Anne Shirley

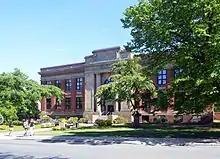
Dalhousie University (then Dalhousie College), the institution on which Montgomery based Redmond College

At the beginning of the novel, Anne and Gilbert, looking forward to a "splendid four years at Redmond," wander around to the Haunted Wood to taste the "delicious apples" where "under tawny skin was white, white flesh, faintly veined with red; and besides their own proper apple taste, they had a certain wild, delightful tang". The Canadian scholar Elizabeth Waterson noted the "erotic" overtones to the scene of the apple tasting in the Haunted Wood, as sign of Anne's attraction to Gilbert of which she herself is not entirely aware. Anne's favourite hangout is Patty's Place, where she and her three best friends spent their evenings by a fireplace with three cats, two china dogs and a pot full of chrysanthemums that light up "through the golden gloom like creamy moons".